Caladenia filifera

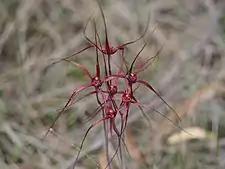
"Caladenia filifera" habit

"Caladenia filifera" is a terrestrial, perennial, deciduous, herb with an underground tuber and which often forms clumps or tufts. It has a single erect, hairy leaf, long and wide. Up to three blood red flowers long and wide are borne on a stalk high. The dorsal sepal is erect, long and wide at the base. The lateral sepals and petals are a similar size and shape to dorsal sepal but are held horizontally near their bases then taper to thin, wispy, drooping tips. The labellum is long and wide and is entirely blood red with a few darker marks, sometimes white near its base. The sides of the labellum have short, blunt teeth, its tip is curved downwards and there are two rows of anvil-shaped calli along its centre. Flowering occurs from August to October.